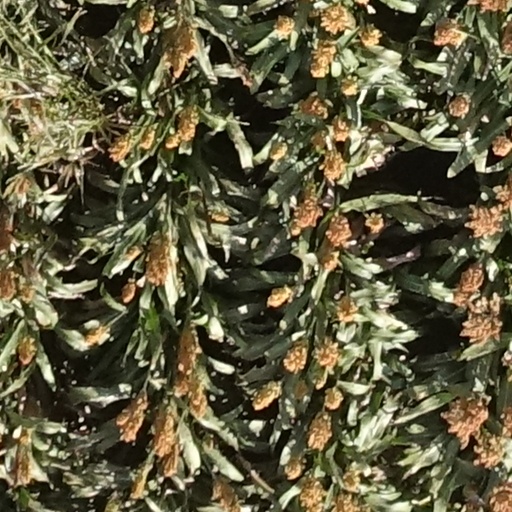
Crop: sorghum